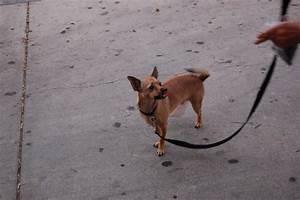
dog